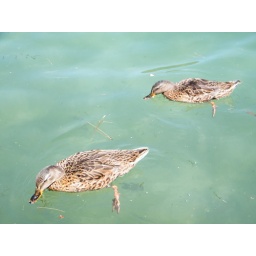
Two ducks swimming on mcrosson lake in Waupacca, Wisconsin